Rezar

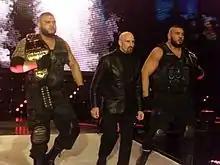
Akam (left) and Rezar (right) with Paul Ellering (middle), as the NXT Tag Team Champions in February 2017

Selmani got invited for a tryout in Dubai, and it was William Regal’s choice to get him to sign a contract for WWE. In May 2015, it was reported that Selmani had signed a contract with WWE and would begin training to become a professional wrestler at the WWE Performance Center. In October 2015, WWE confirmed that Selmani was a WWE developmental recruit already training at the Performance Center. He made his in-ring debut at a NXT house show in Venice, Florida on 30 January 2016, losing to Josh Woods. By February 2016, Selmani had formed a tag team with Sunny Dhinsa, and they became known as The Authors of Pain by April 2016.